New York State Route 631

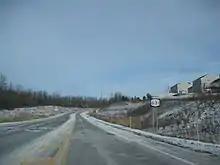
Heading away from NY 370 on NY 631 northbound

The other two proposed paths stayed much closer to the village center. Like the Yellow Alternative, the Purple route would begin at the intersection of NY 48 and Downer Street; however, the Purple Alternative went to the northeast instead, meeting NY 370 two blocks southeast of its intersection with NY 31. At this point, the road would turn north for a short distance to connect to NY 31. The Railroad Alternative began at the junction of NY 48 and Van Buren Road south of the village and generally paralleled NY 48 northwestward into the village center, where it would end at NY 31 one block to the east of NY 48's junction with NY 31. The projected price tag on the Railroad Alternative was $14 million, while the Purple Alternative was the least expensive of the four alignments at $11 million. By March 1998, the state had selected the Red Alternative, now projected to cost $20 million. Although the plans to build the road were in place, construction of the highway was delayed for years due to a lack of funding.